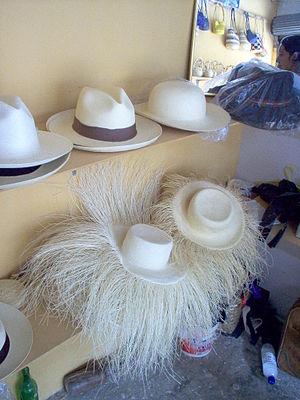
Différentes étapes de la fabrication des Panamas. Montecristi, Équateur.
Le panama est un chapeau en fibres végétales, d'origine équatorienne — malgré son nom qui renvoie à Panama. Il s'agit d'un chapeau masculin souple et léger, très en vogue vers 1900, qui ne s'est jamais vraiment démodé et qui connaît un regain de jeunesse en ce début du XXIᵉ siècle. C'est un chapeau connu surtout dans sa forme à large bord style borsalino, qui se distingue par sa grande finesse. Il est traditionnellement soit de couleur ivoire garni d'un ruban marron, soit blanc garni d'un ruban noir. Il est entièrement réalisé en fibres naturelles et confectionné à la main à partir de feuilles d'une plante palmiforme : Carludovica palmata.